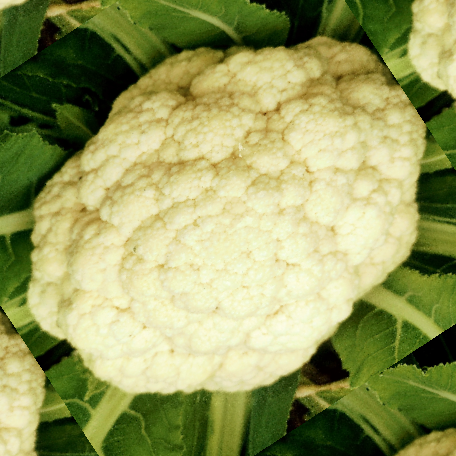
Label: Disease Free